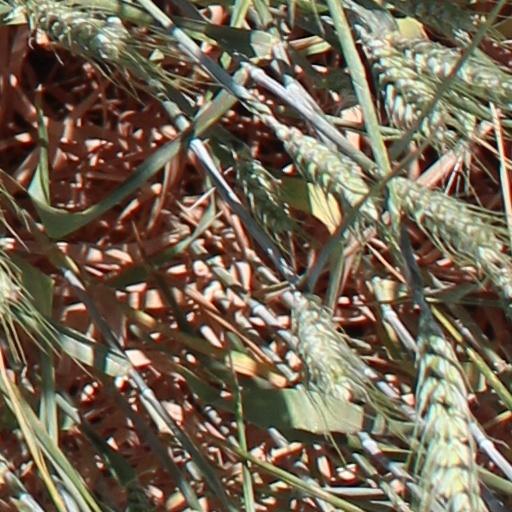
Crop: wheat